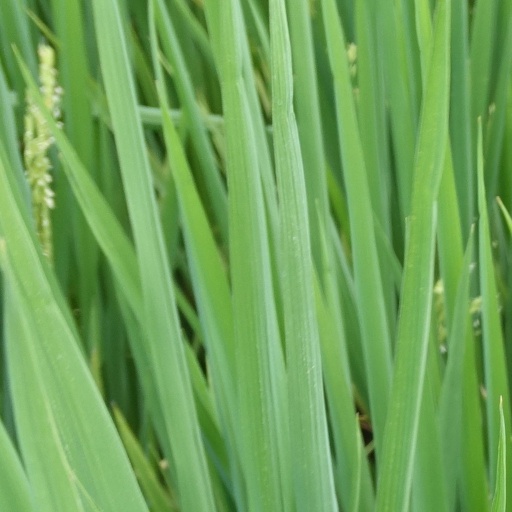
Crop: rice